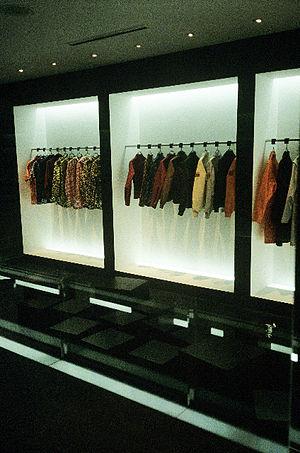
Ramdane Touhami, né le 23 septembre 1974 à Montauban, est un directeur artistique, créateur de mode, designer, DJ, et entrepreneur français.